Olfactory bulb

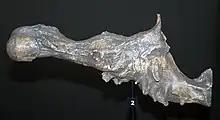
Fossil endocast of a "Tyrannosaurus" cranial vault, showing extensive olfactory bulb (structure to the left). Tyrannosaur dinosaurs, as well as carnivorous animals in general, have highly developed olfactory bulbs to seek out prey.

Comparing the structure of the olfactory bulb among vertebrate species, such as the leopard frog and the lab mouse, reveals that they all share the same fundamental layout (five layers containing the nuclei of three major cell types; see "Anatomy" for details), despite being dissimilar in shape and size. A similar structure is shared by the analogous olfactory center in the fruit fly "Drosophila melanogaster", the antennal lobe. One possibility is that vertebrate olfactory bulb and insect antennal lobe structure may be similar because they contain an optimal solution to a computational problem experienced by all olfactory systems and thus may have evolved independently in different phyla – a phenomenon generally known as convergent evolution.